Ezekiel Woodruff House

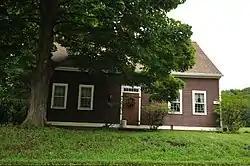

The Ezekiel Woodruff House is a historic house at 1152 East Street in Southington, Connecticut., Built in the mid-to-late 18th-century, it is a well-preserved example of a Georgian Cape style house. It was listed on the National Register of Historic Places in 1989.